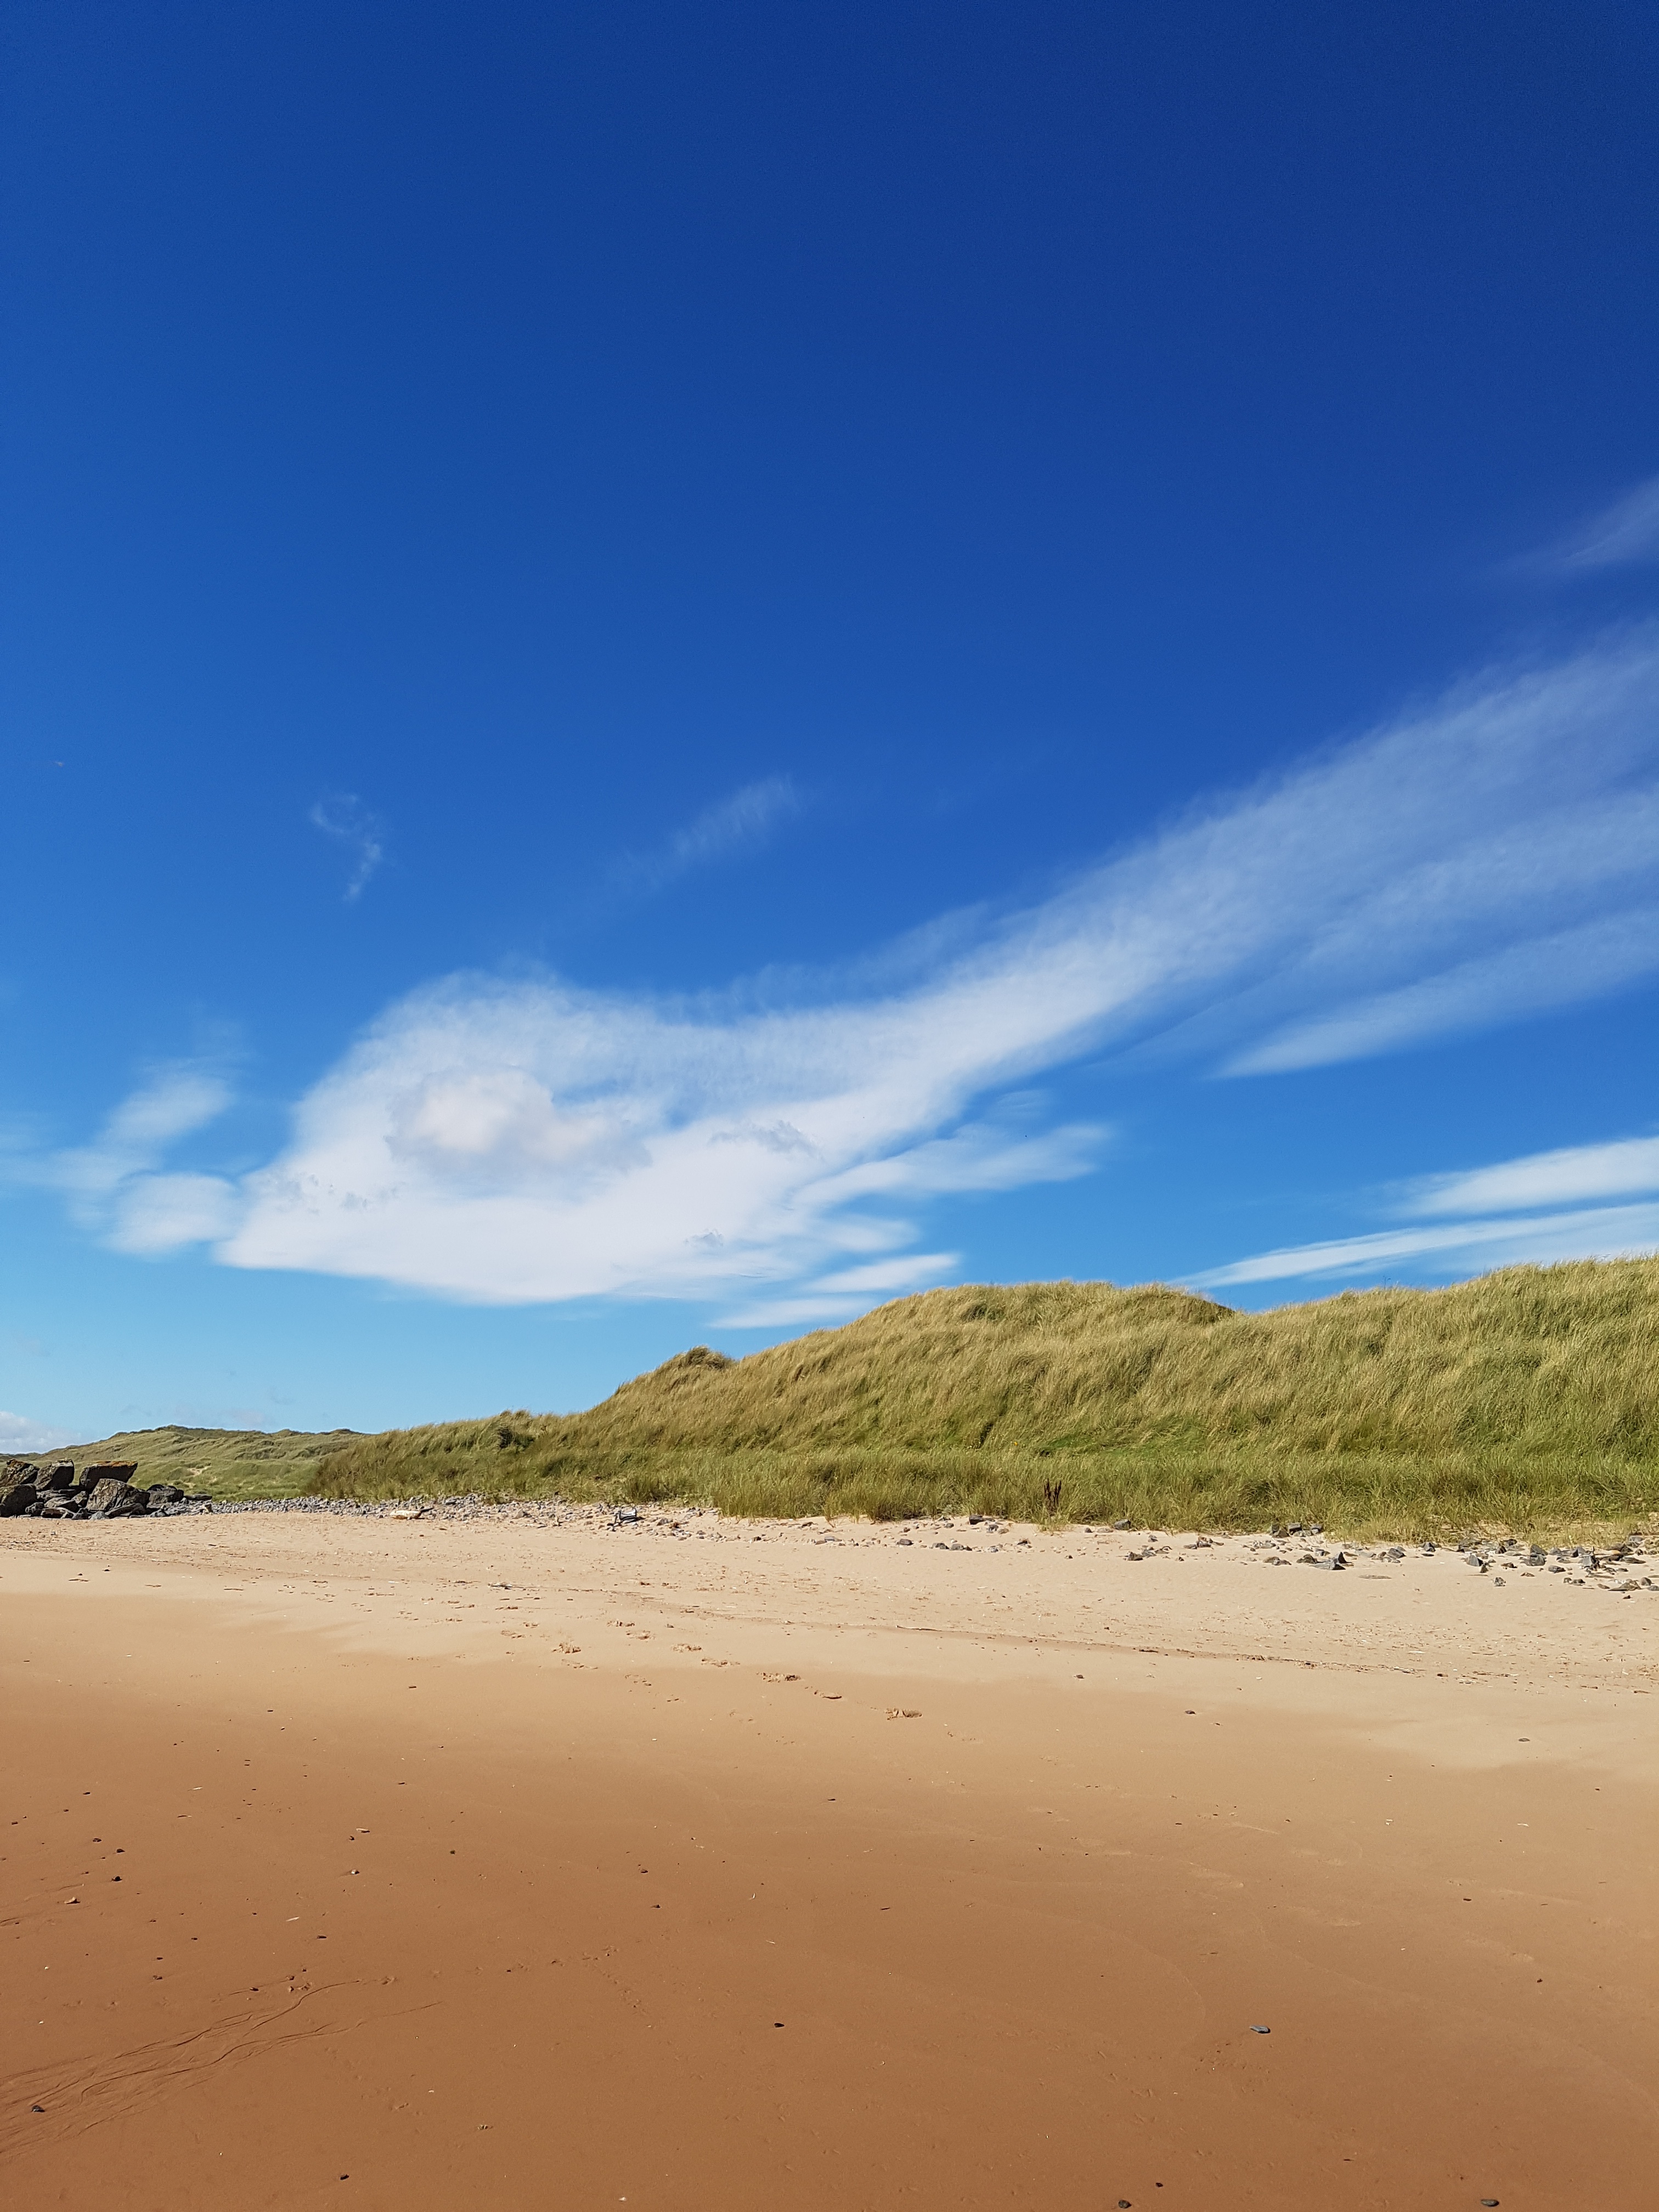
beach, landscape, sea, coast, sand, ocean, horizon, cloud, sky, desert, dune, shore, material, body of water, habitat, landform, natural environment, geographical feature, aeolian landform